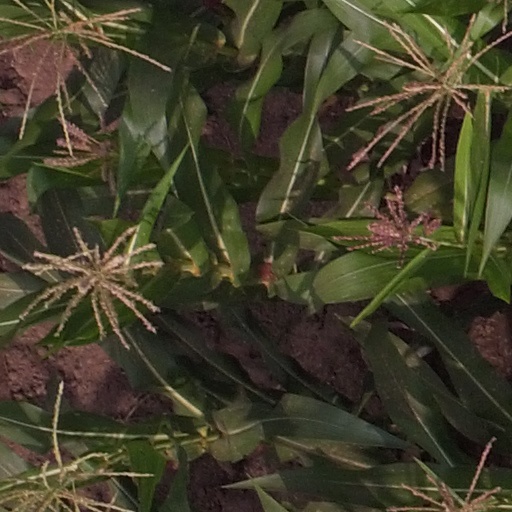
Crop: maize; corn